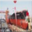
Label: ship